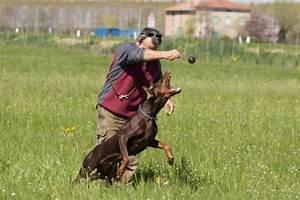
dog